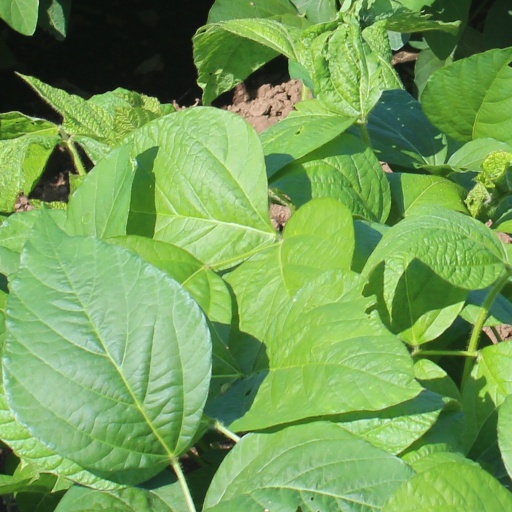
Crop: soybean